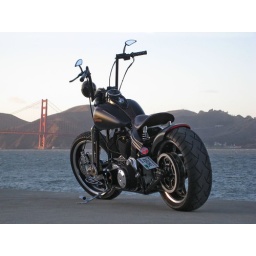
A great picture of toms bike with the Golden Gate Bridge in the back ground